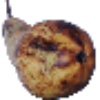
Label: Pear Abate 1